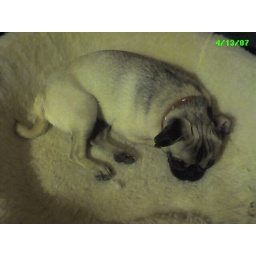
Maxine sleeps in her bed right next to my computer space station.